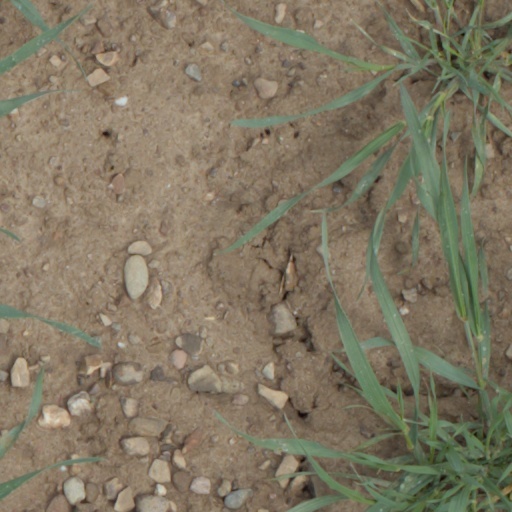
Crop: wheat